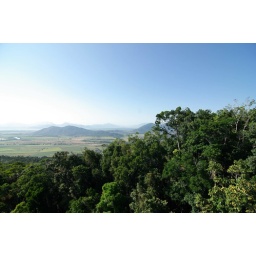
Actually a cable car high above the Atherton table lands.